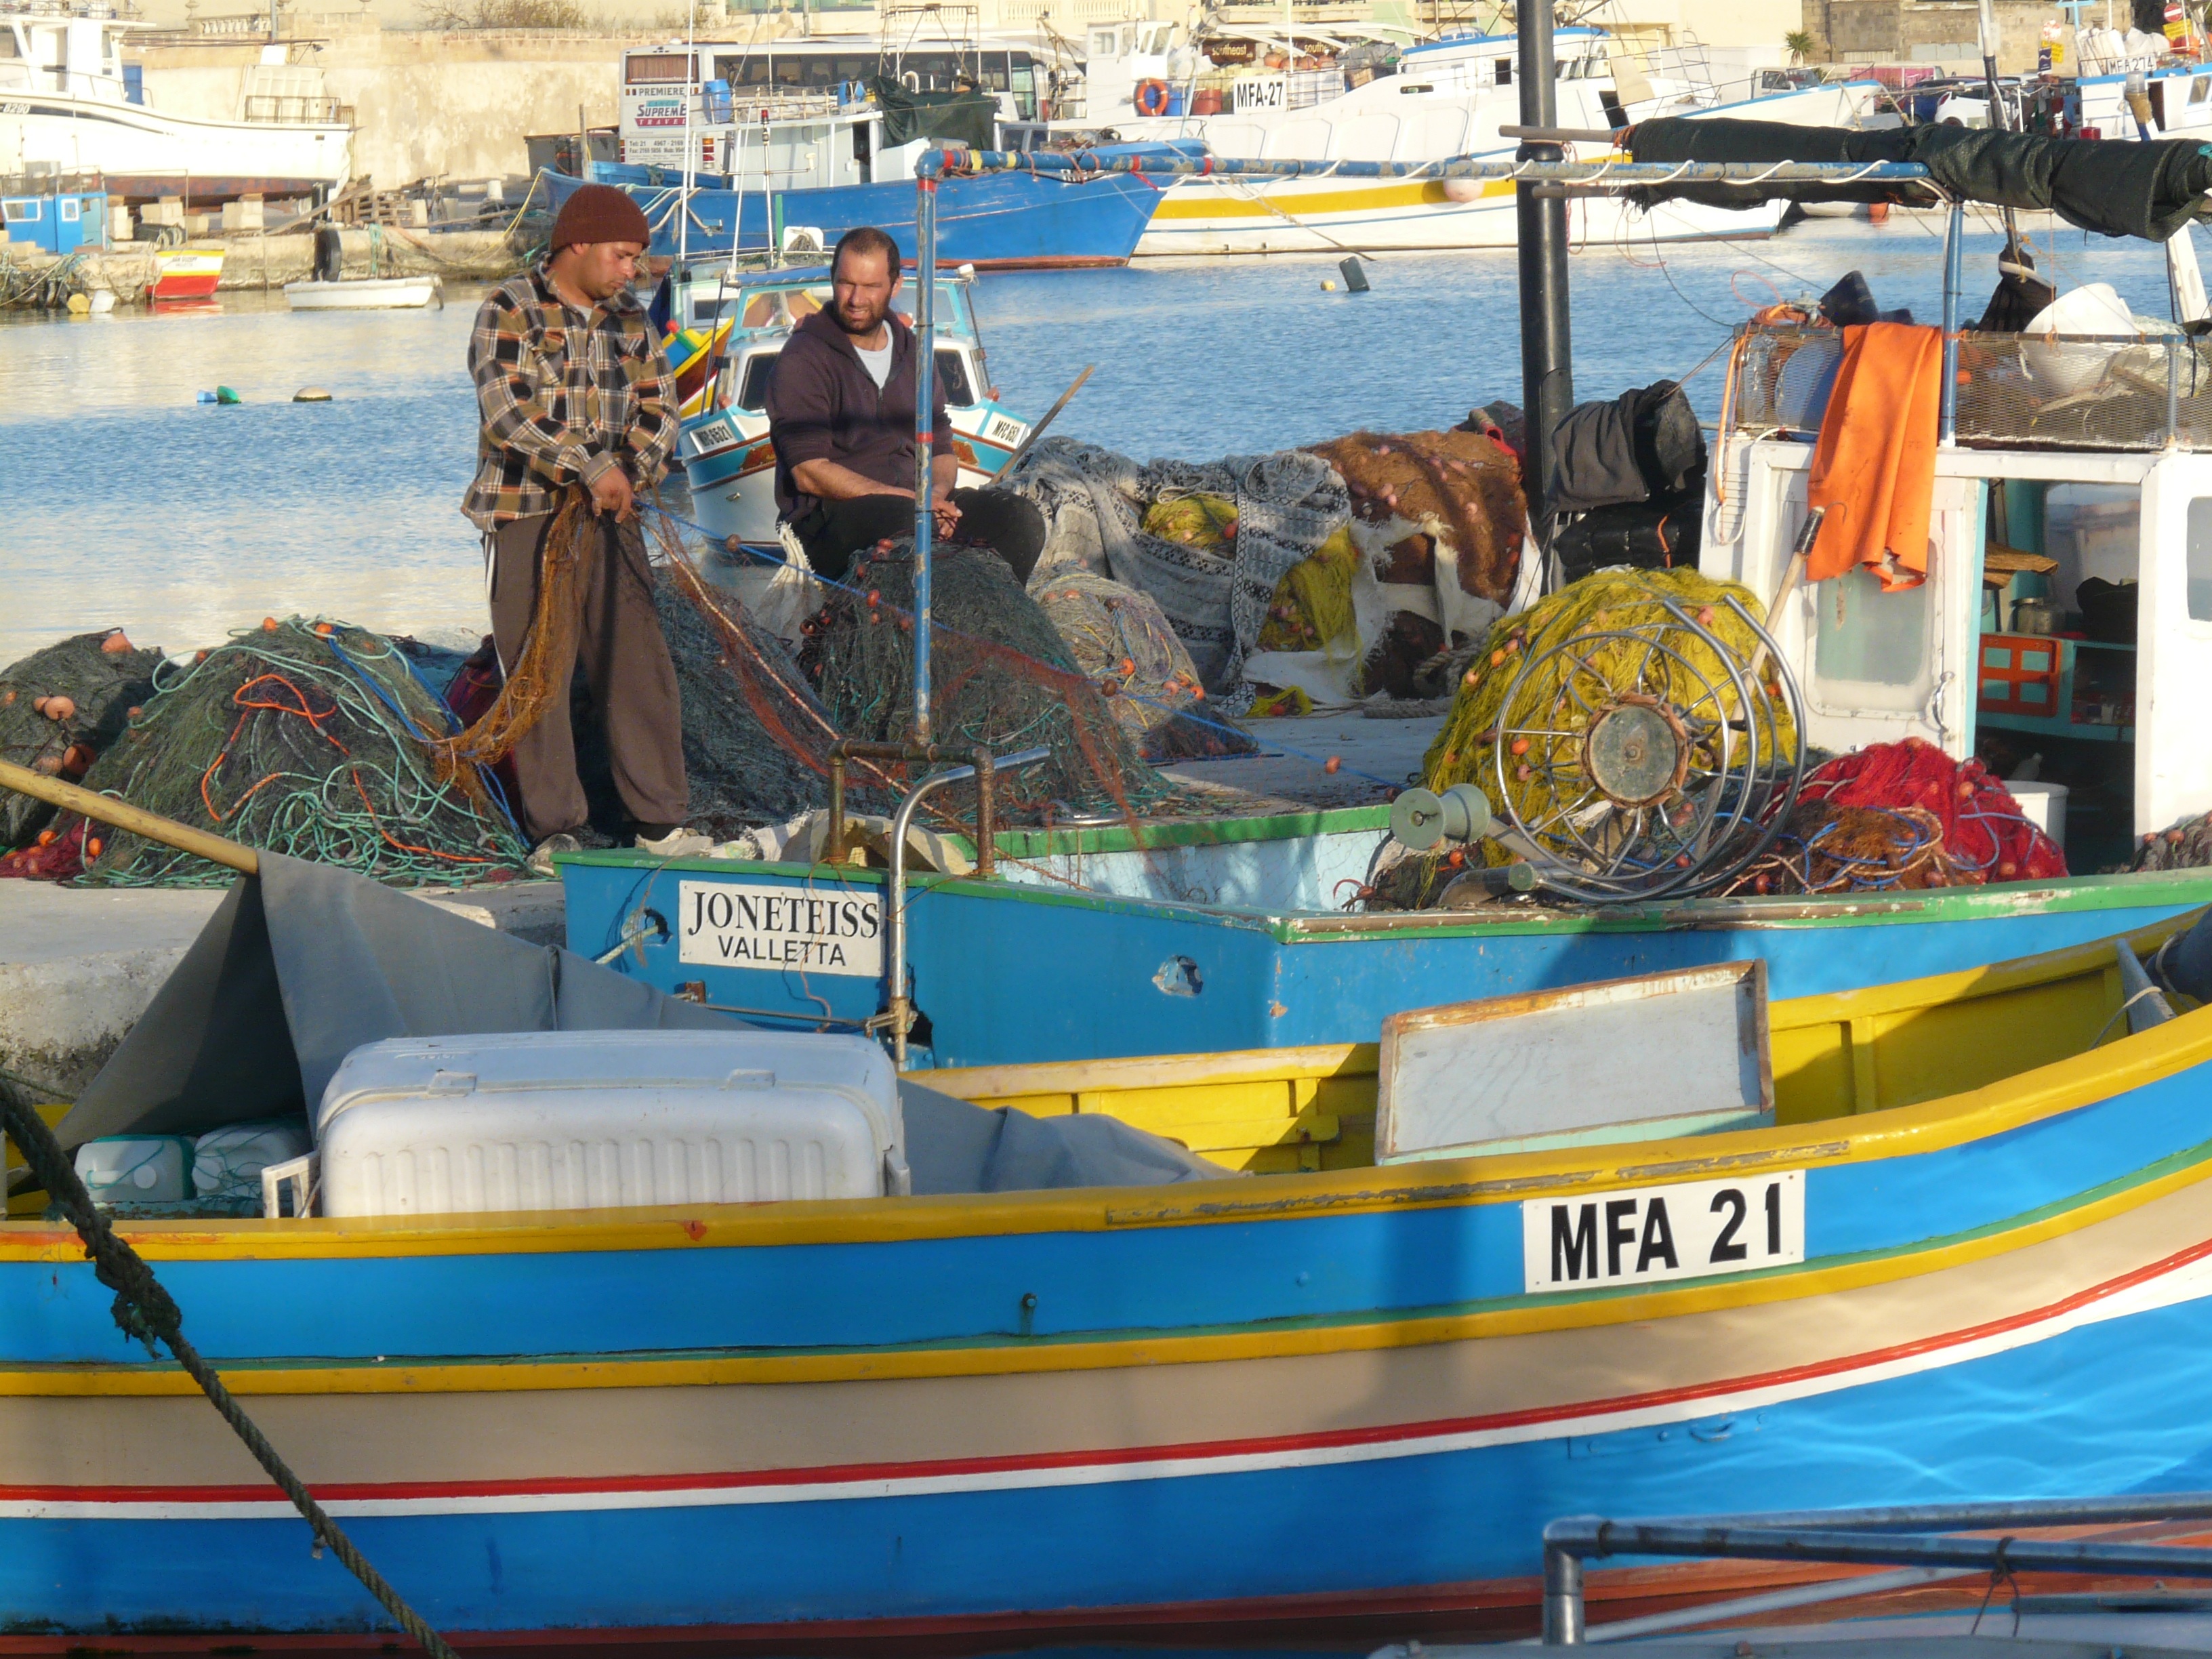
boat, boot, vehicle, port, motorboat, boating, boats, malta, watercraft, fischer, fishing vessel, fishing net, networks, marsaxlokk